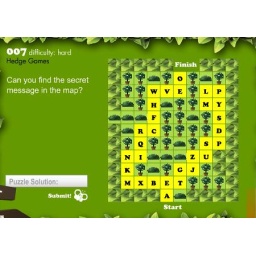
[SOLVED] - the letters are a red herring.  /me slaps hand against forehead.  Pay attention to the trees and hedges.